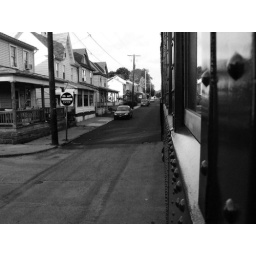
train in the street